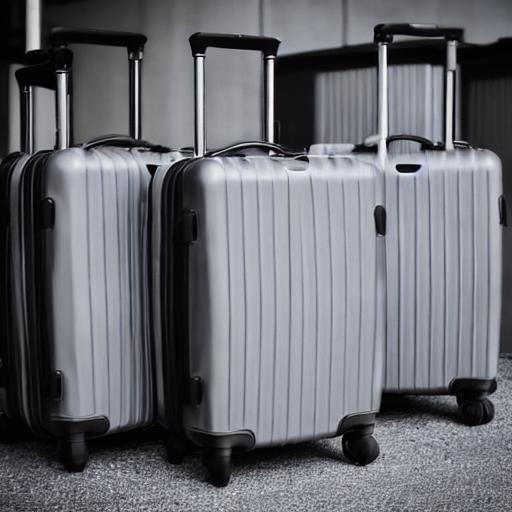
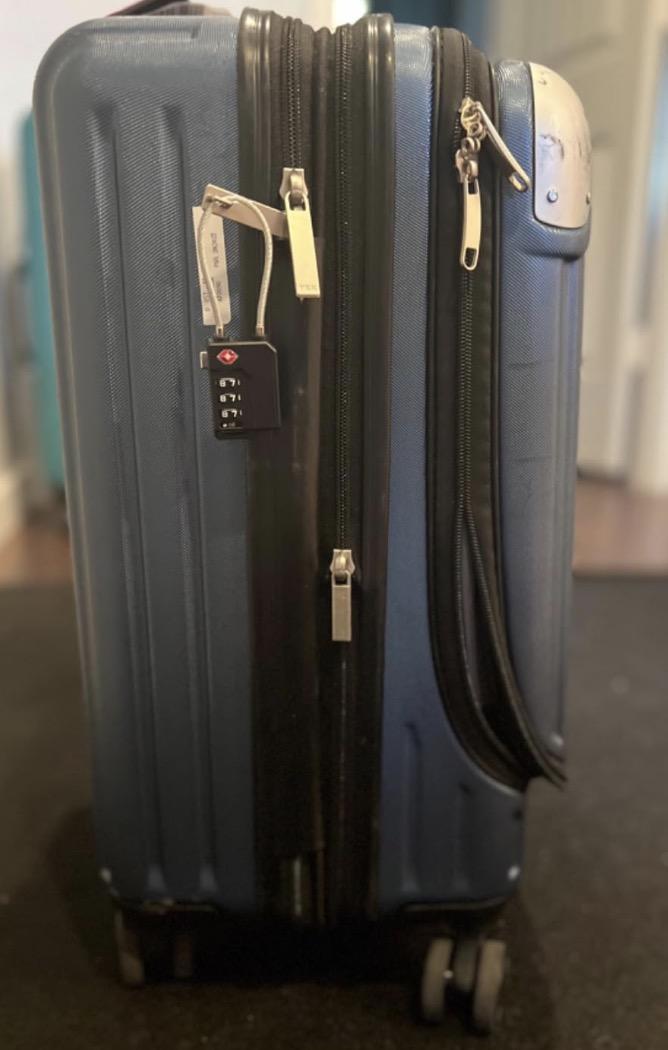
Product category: items_tea
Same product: no